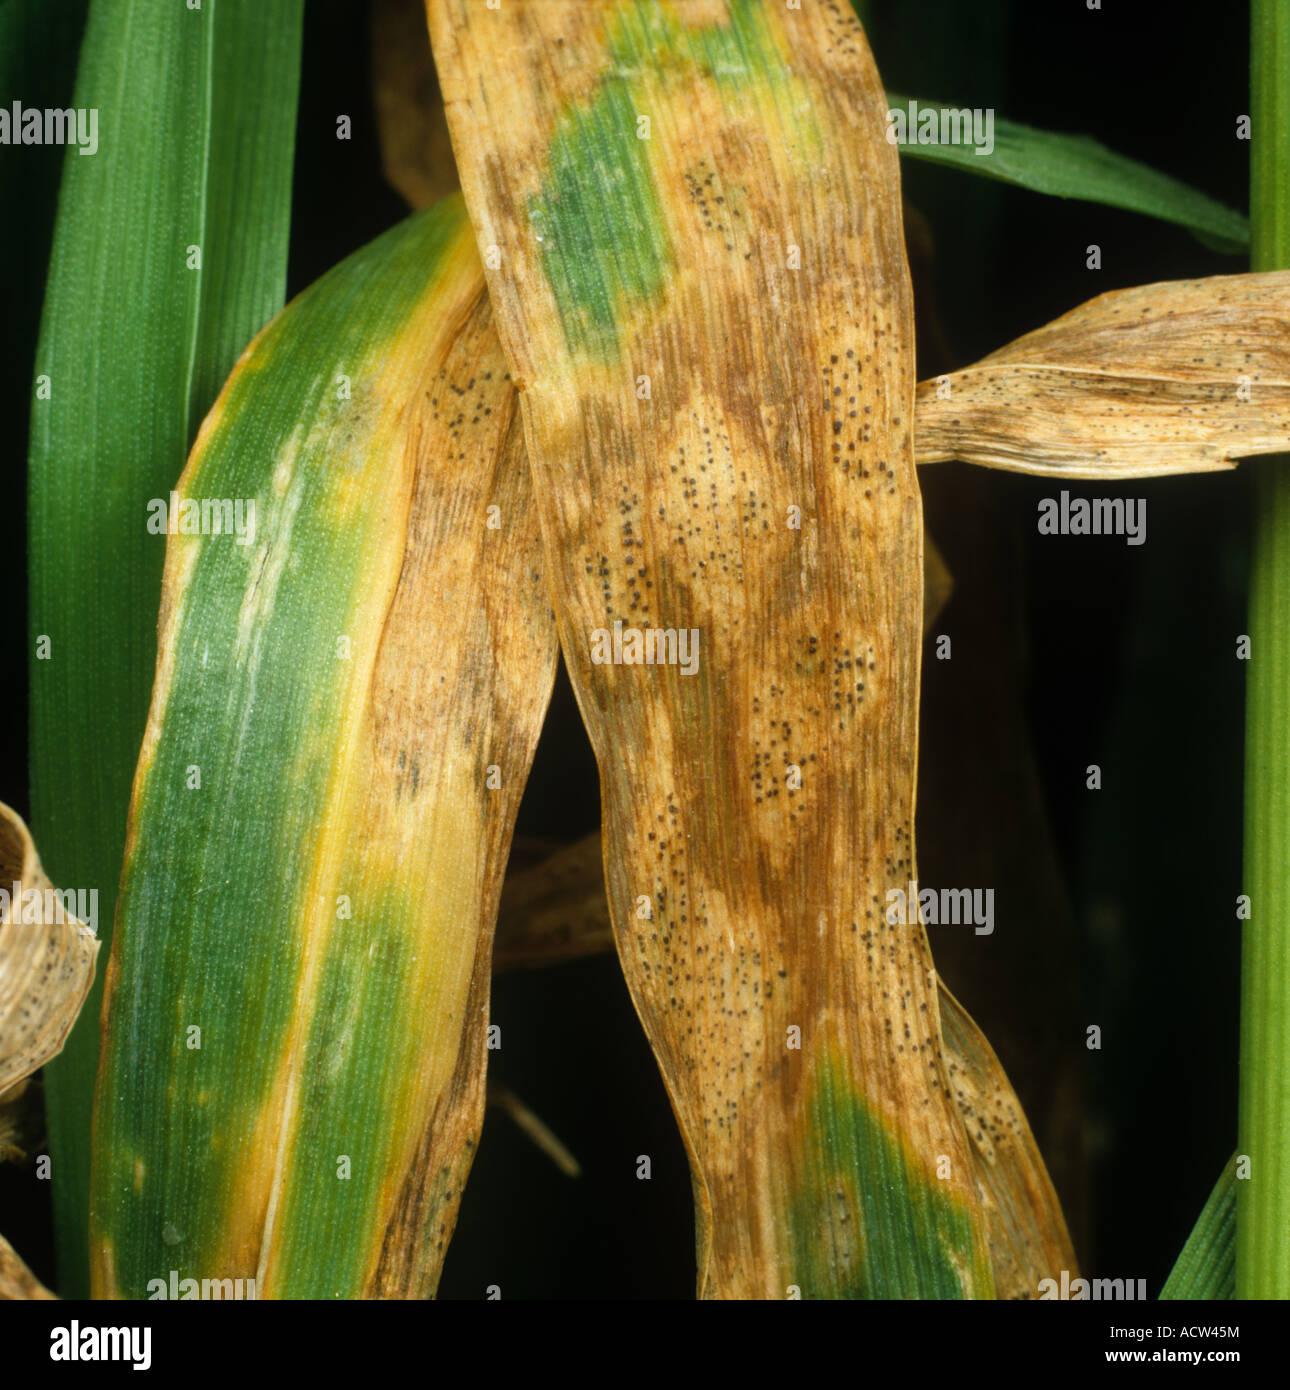
Plant: Wheat
Disease: wheat septoria blotch